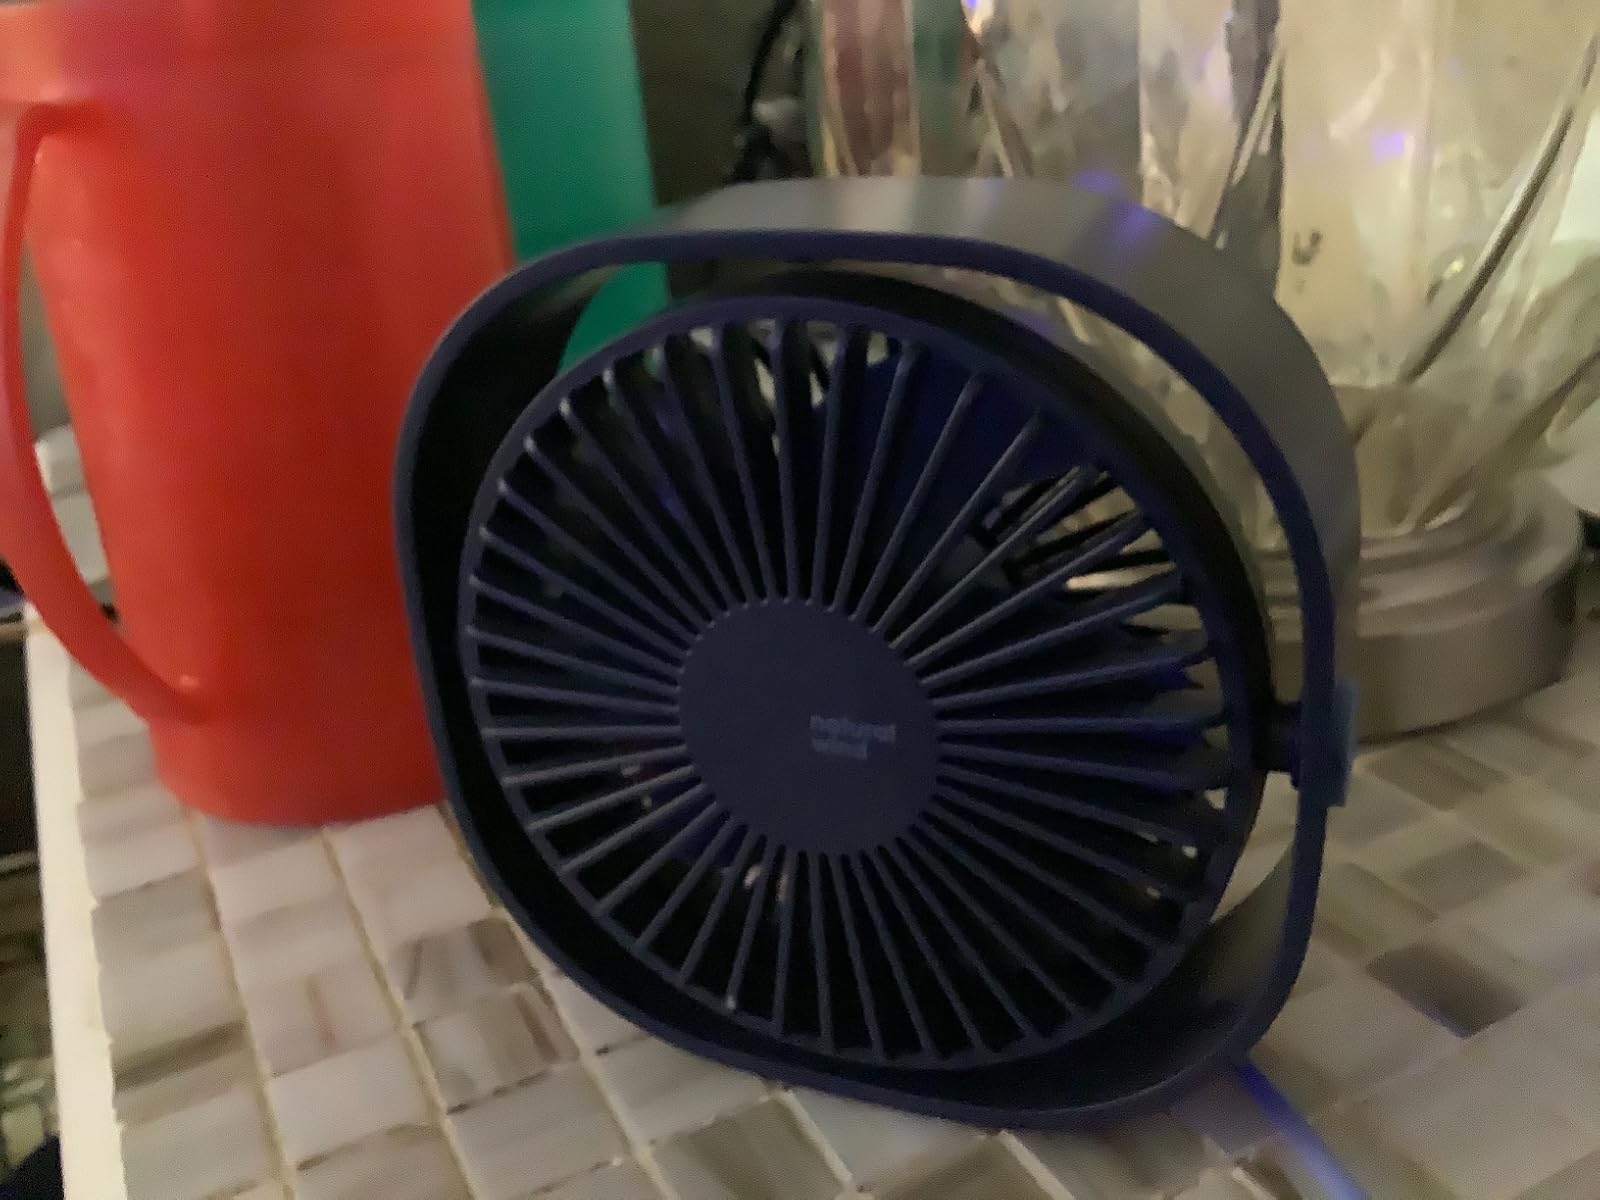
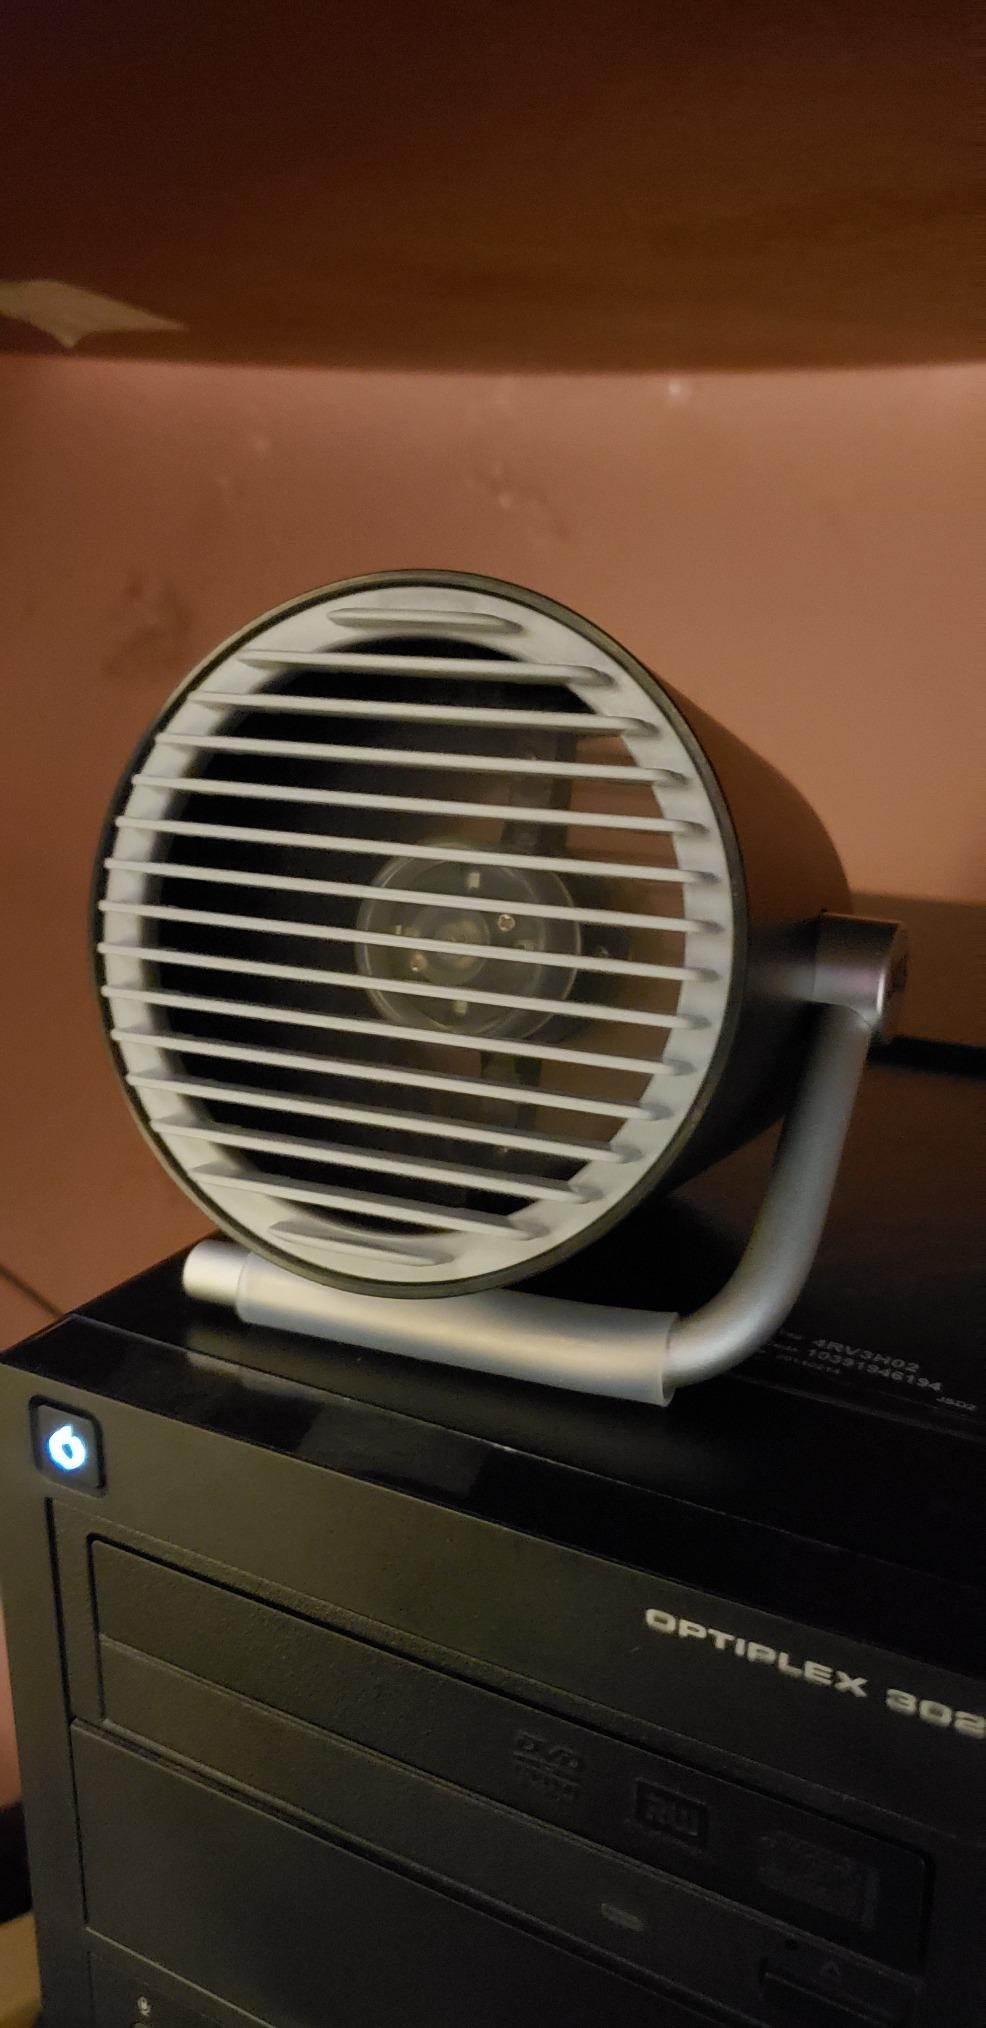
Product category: fan
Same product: no